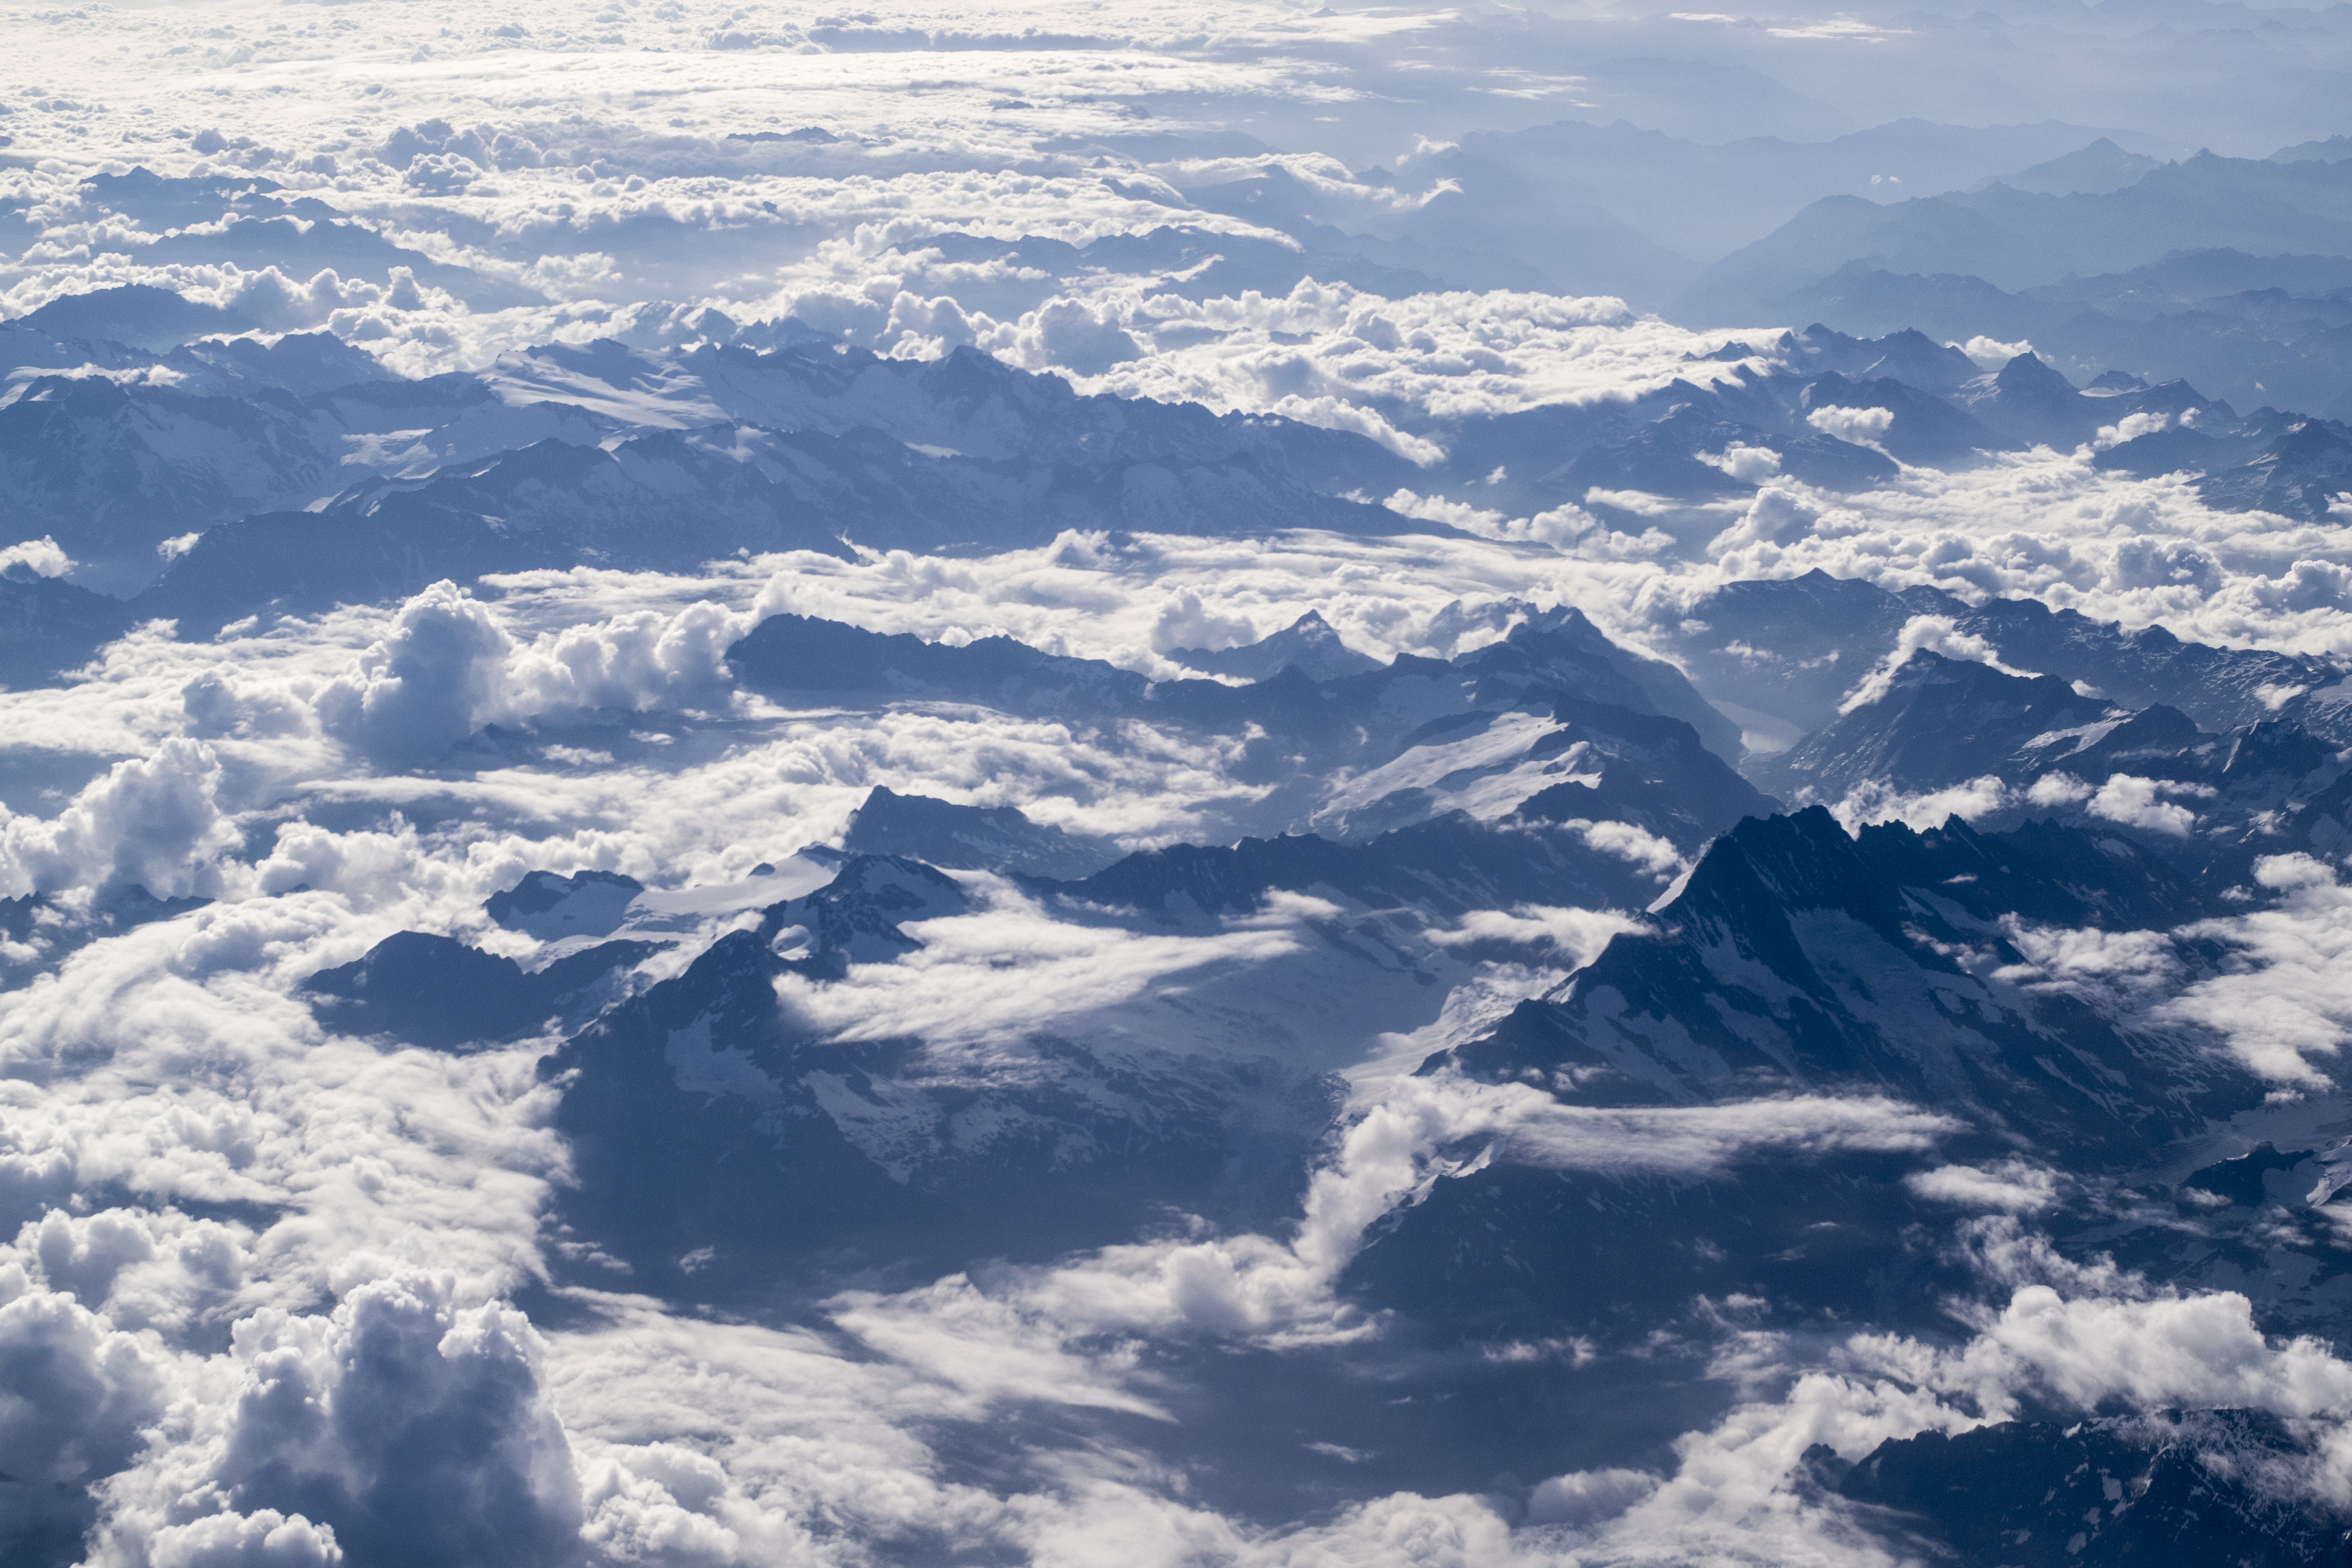
landscape, nature, mountain, snow, cloud, sky, atmosphere, mountain range, high, scenic, arctic, ridge, summit, outdoors, clouds, mountains, alps, plateau, landform, arctic ocean, aerial photography, atmosphere of earth, mountainous landforms, geological phenomenon